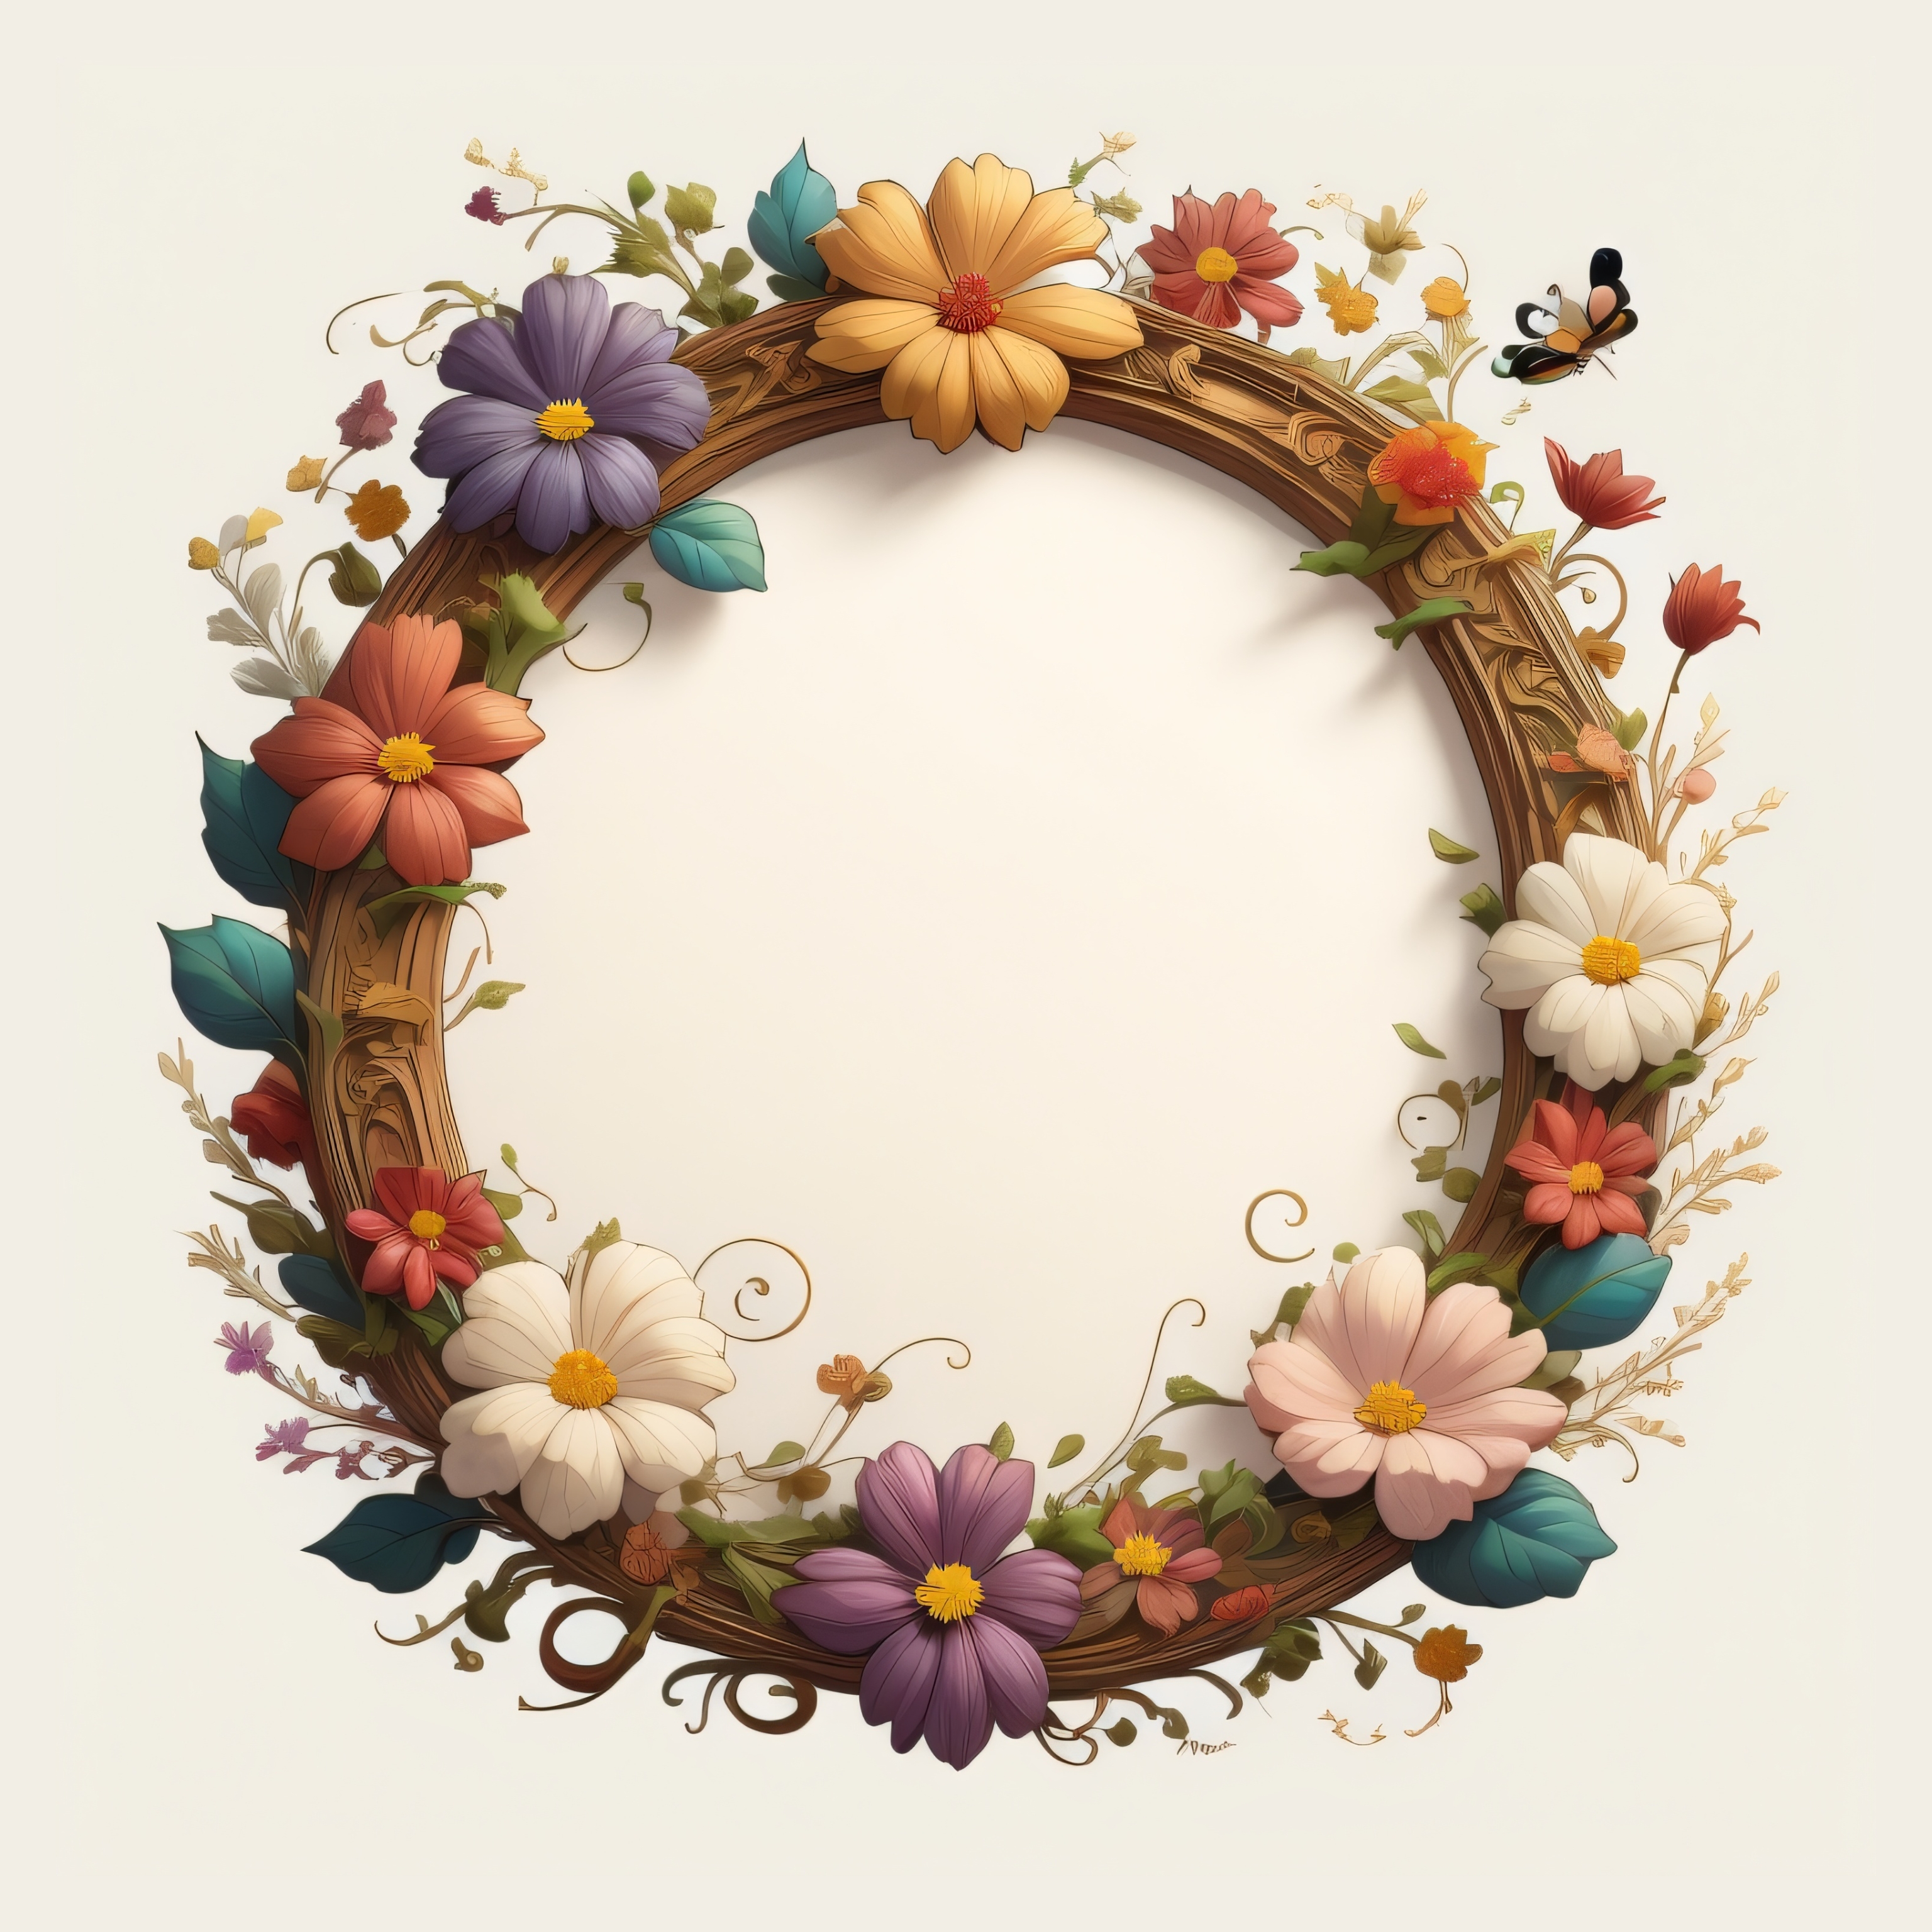
flowers, roses, frame, design, decorative, decoration, framework, floral, template, bloom, flora, background, texture, lei, plant, creative arts, wreath, rectangle, twig, petal, flower arranging, body jewelry, font, art, jewellery, oval, floral design, event, fashion accessory, cut flowers, circle, pattern, craft, christmas decoration, artificial flower, ornament, floristry, illustration, interior design, bouquet, still life photography, peach, flower, needlework